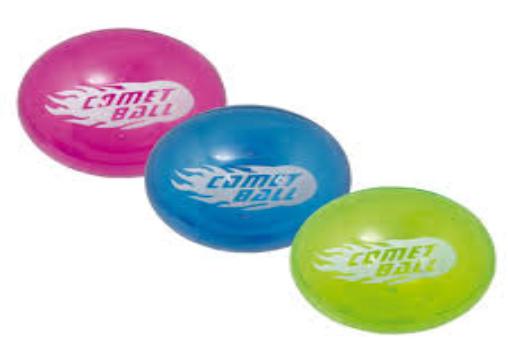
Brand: comet balls
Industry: Leisure